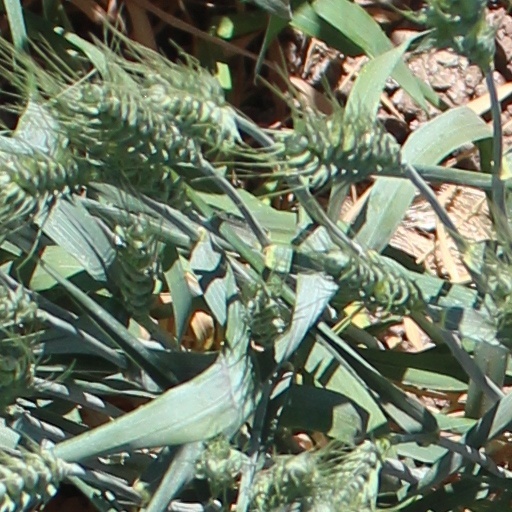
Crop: wheat